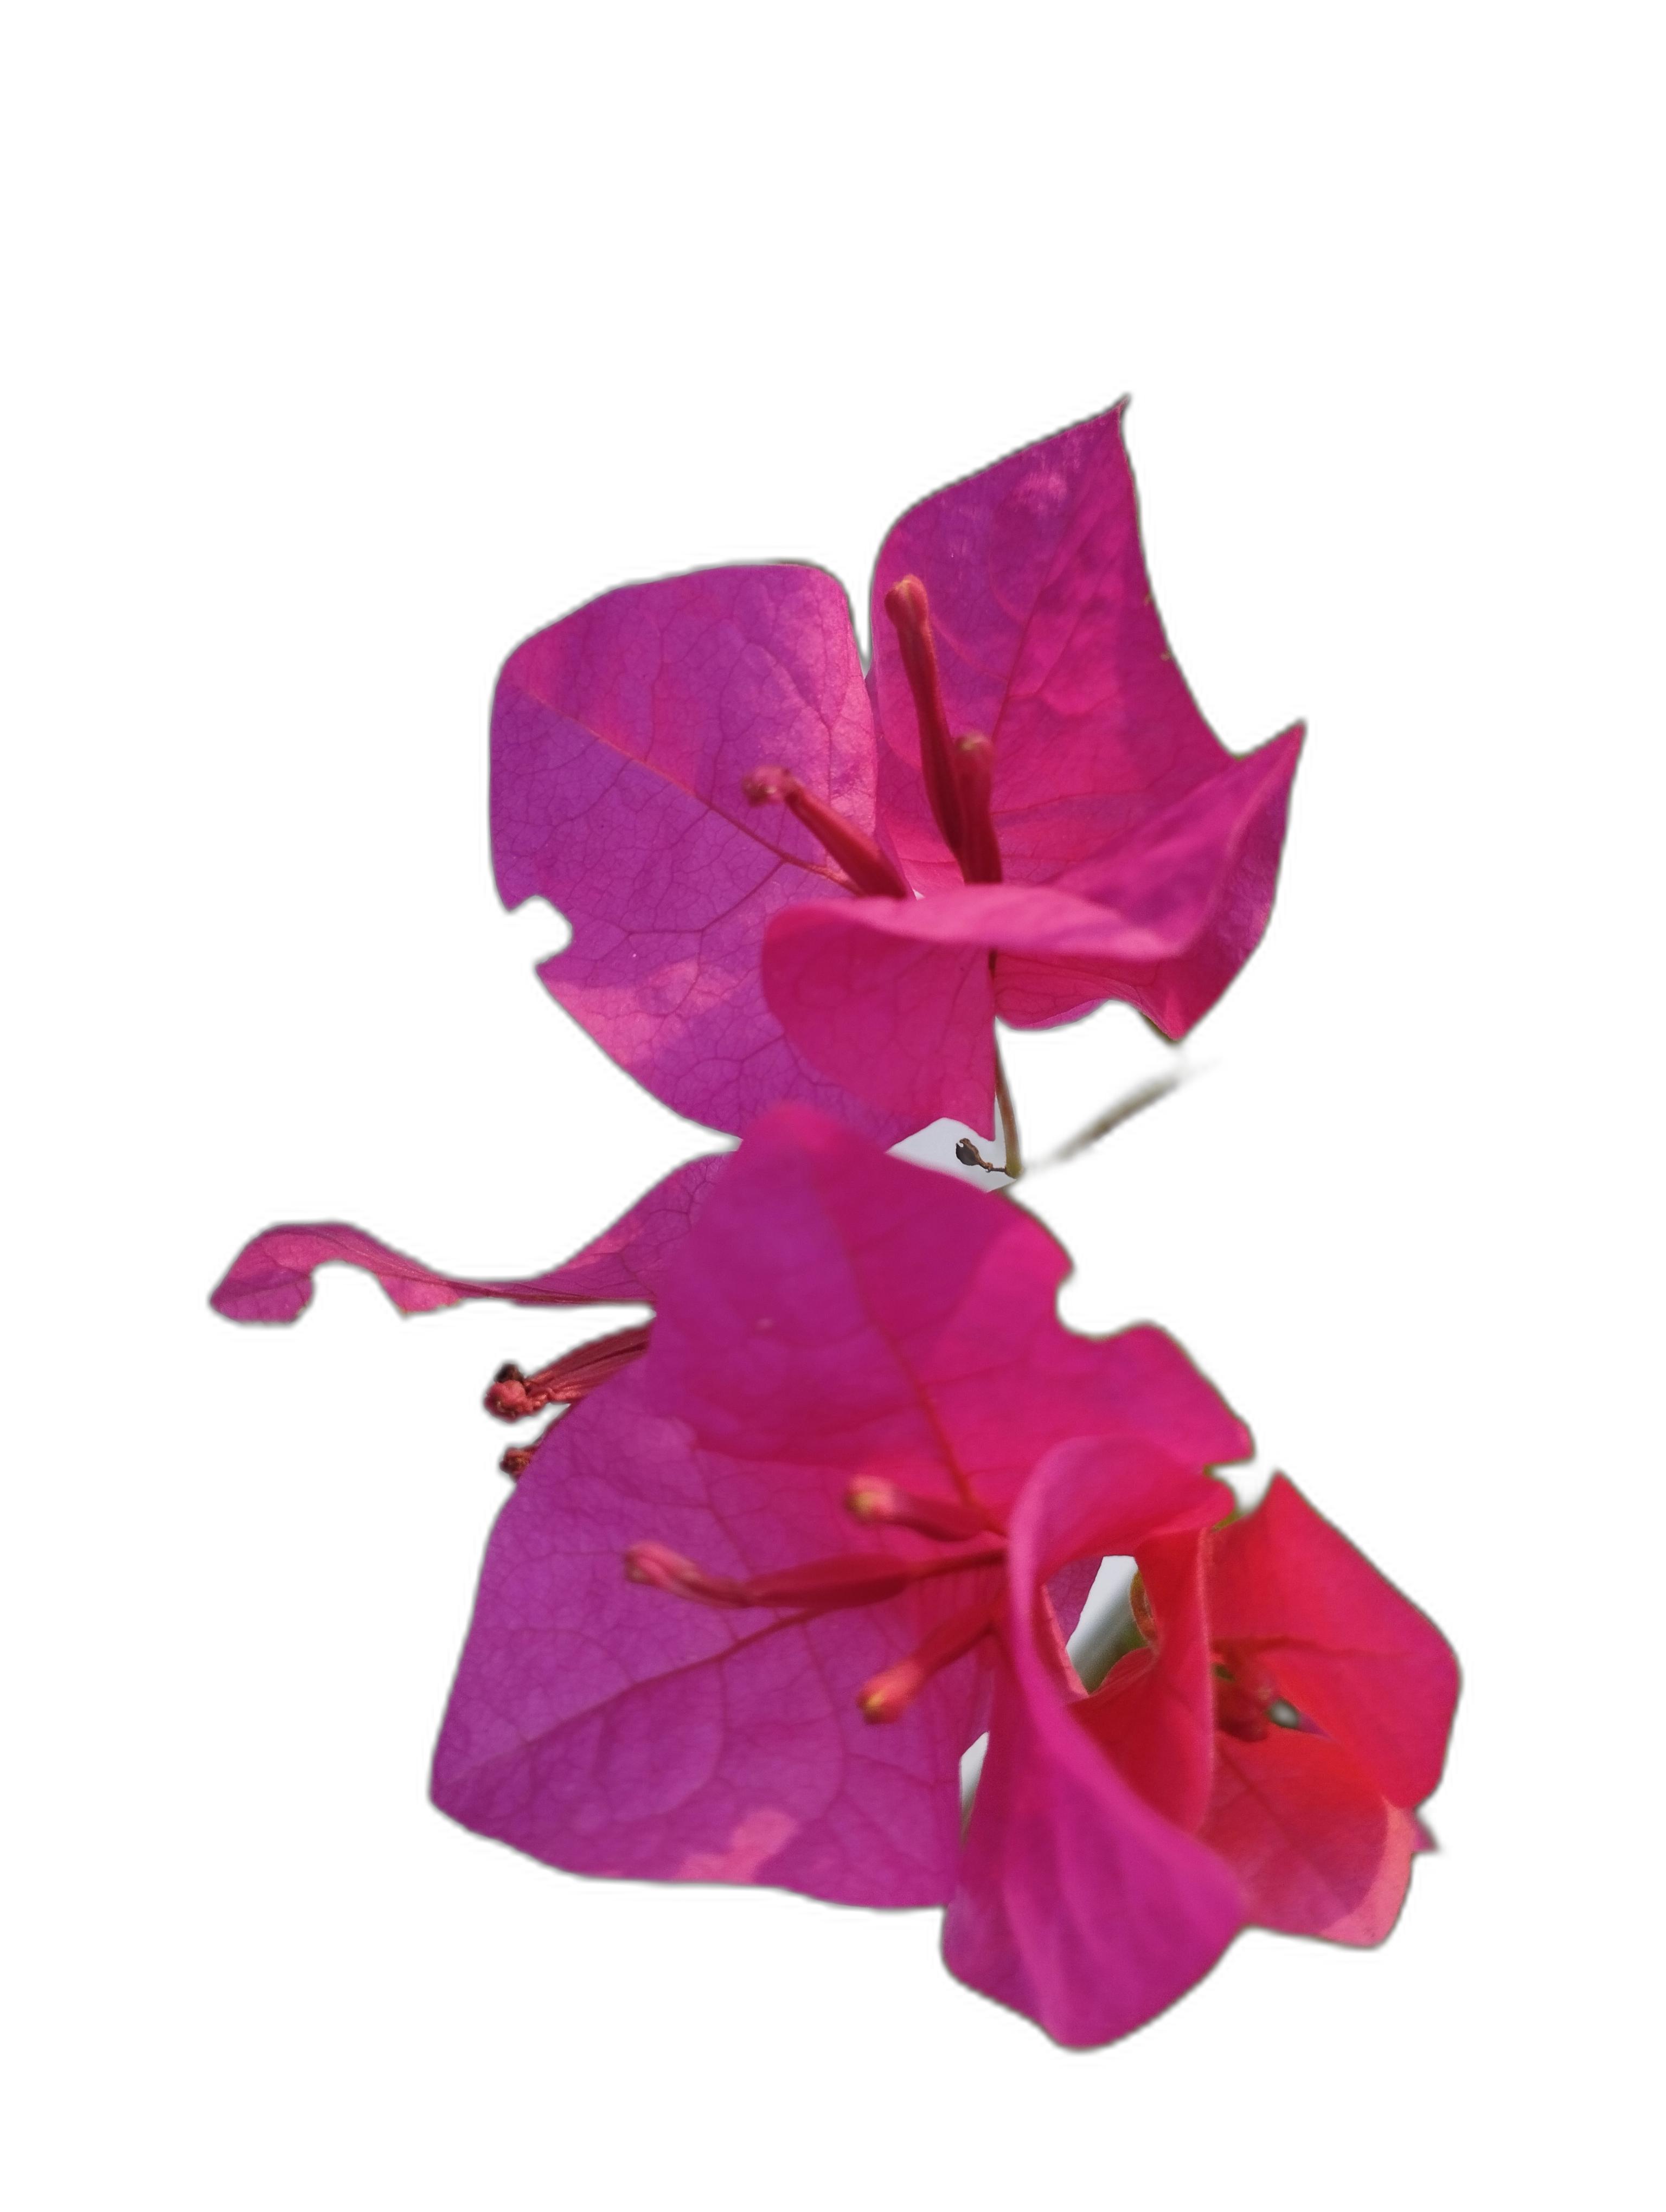
Label: Bougainvillea